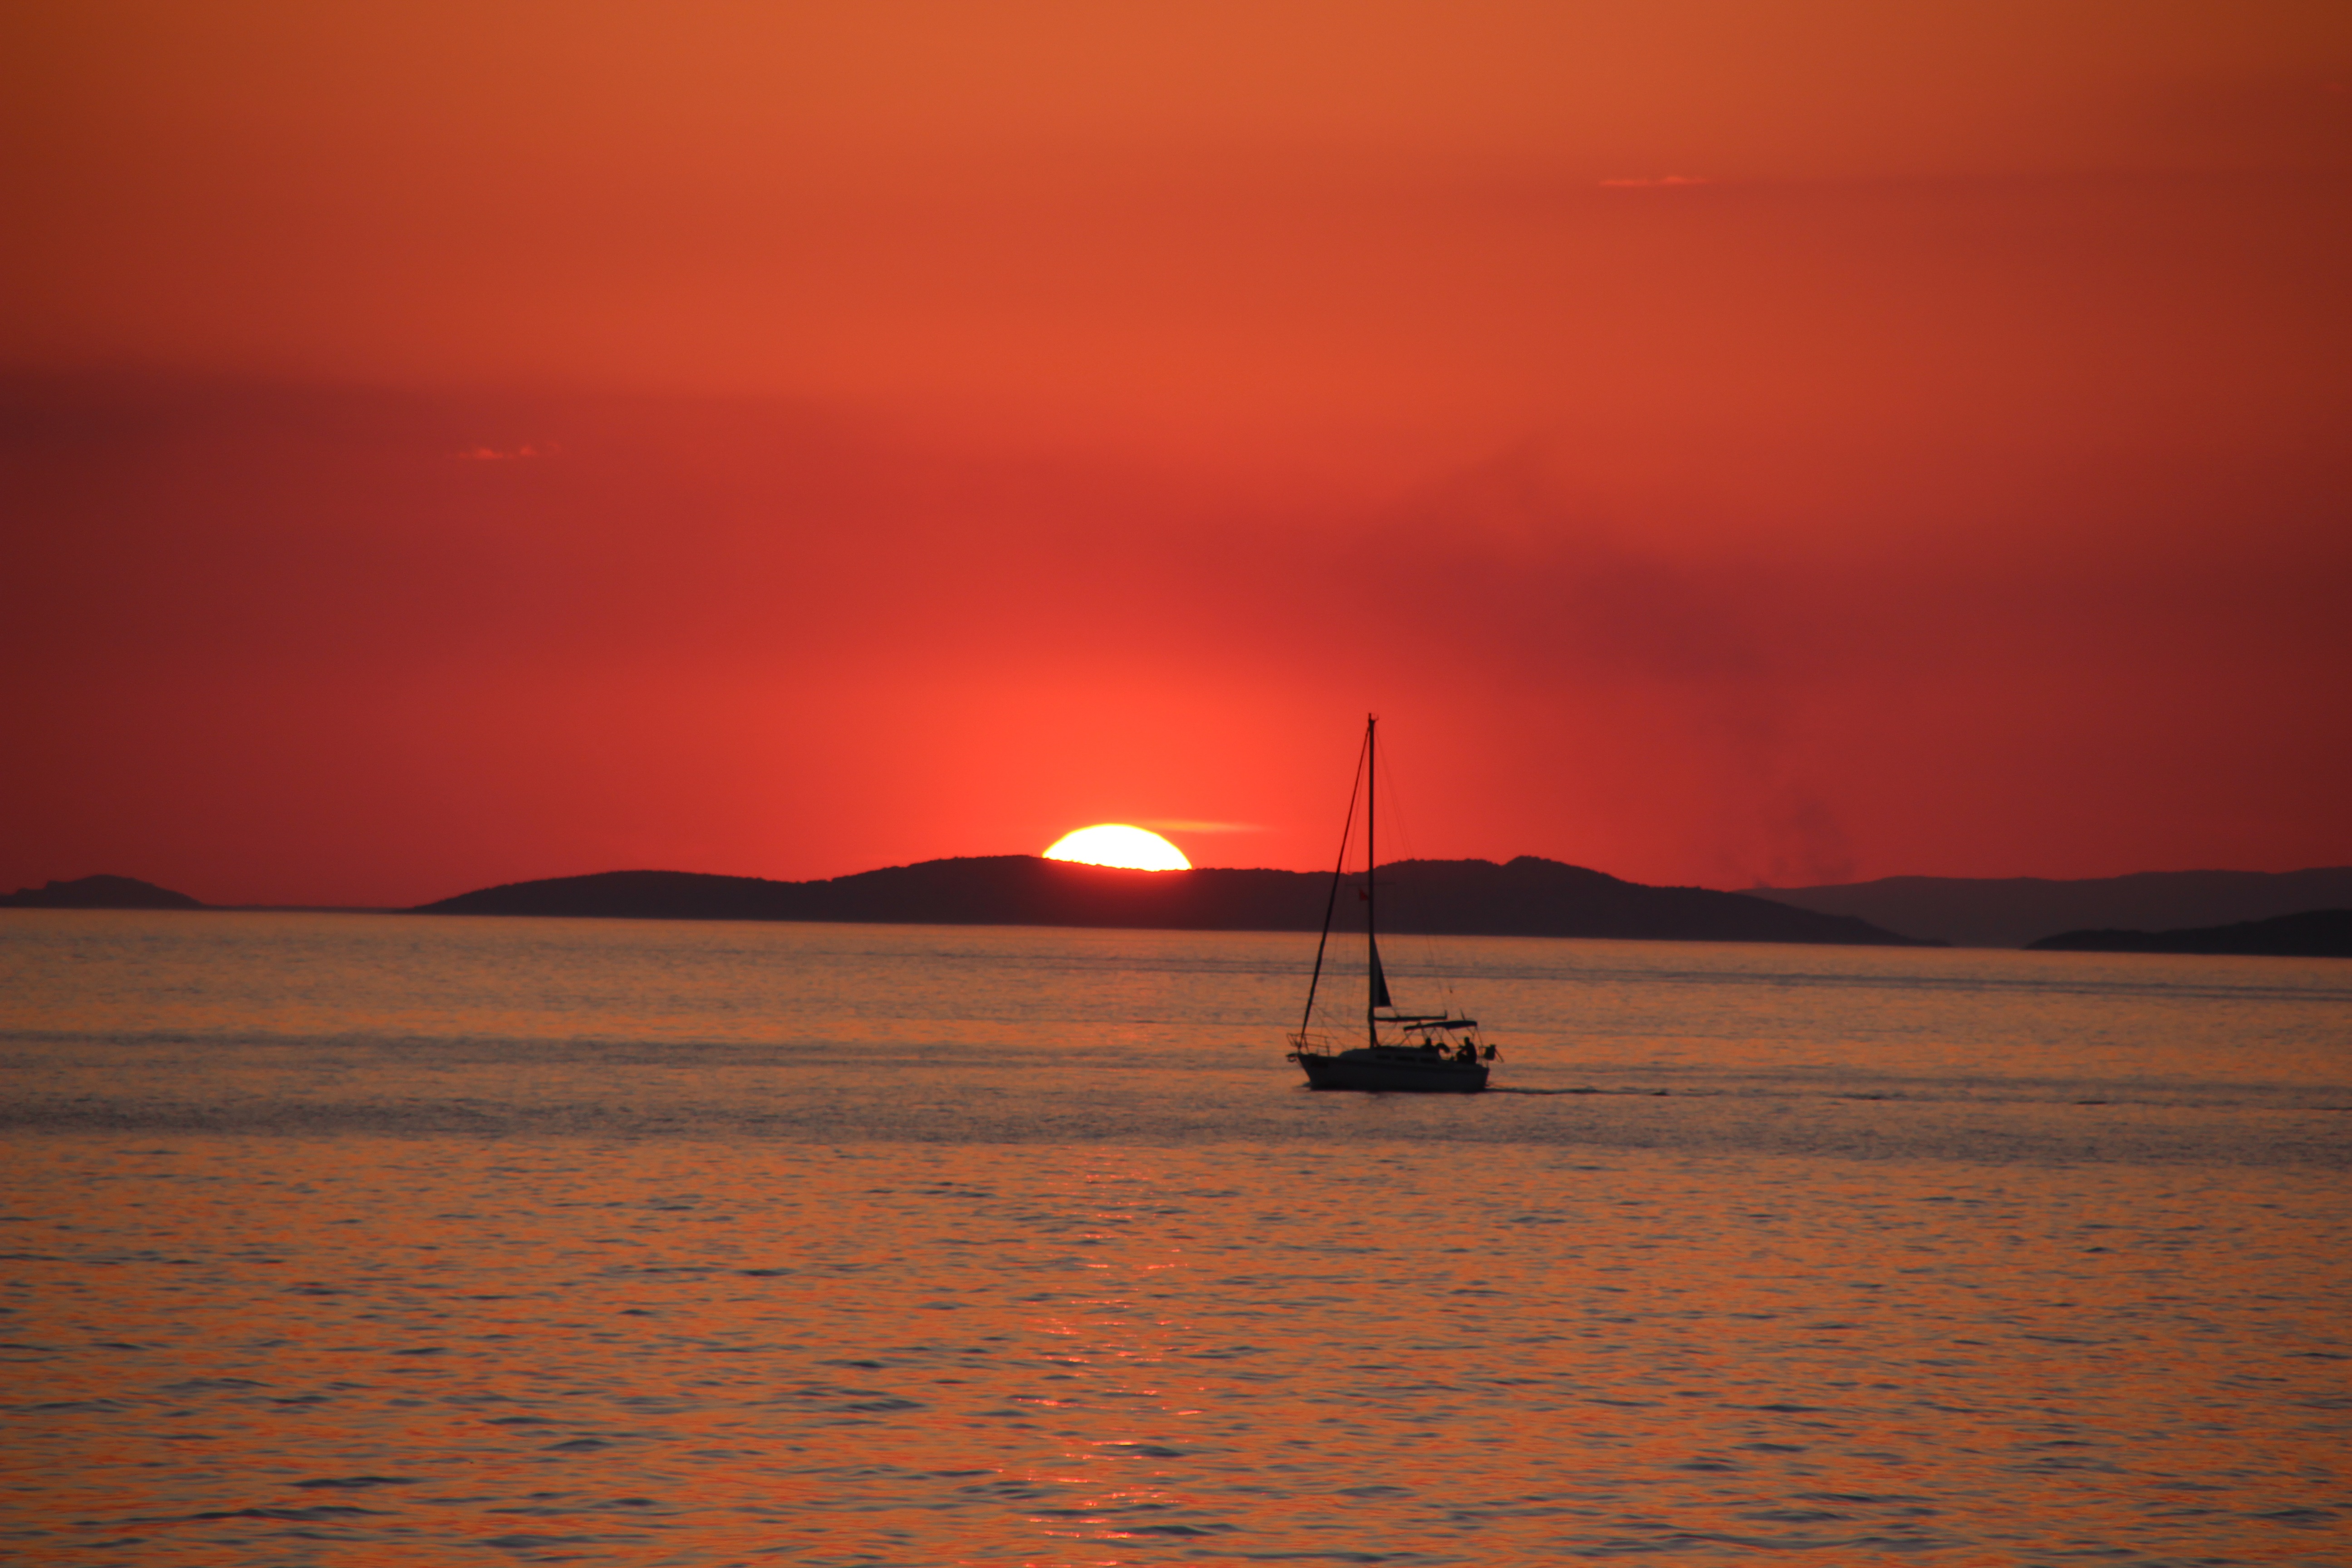
sea, coast, water, ocean, horizon, silhouette, cloud, sky, sun, sunrise, sunset, sunlight, morning, wave, dawn, dusk, boot, evening, twilight, reflection, romantic, rest, lichtspiel, mood, evening sun, sailing boat, abendstimmung, atmospheric, afterglow, evening sky, atmospheric phenomenon